Britain Covey

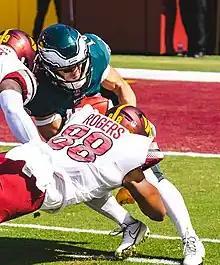
Covey with the Eagles in 2022

After going unselected in the 2022 NFL draft, Covey was signed by the Philadelphia Eagles as an undrafted free agent. He was waived on August 30, 2022, and signed to the practice squad the next day. He was elevated to the active roster for their week one game against the Detroit Lions, and made his NFL debut in the match, returning two punts for 13 yards. Covey was signed to the active roster on October 1. In week thirteen against the Tennessee Titans, he returned six punts for 105 yards for an average of 17.5 yards-per-return, which was the second-highest single-game total in the season. Covey helped the Eagles reach Super Bowl LVII. In the Super Bowl, Covey had two punt returns for 35 yards in the Eagles 38–35 loss to the Kansas City Chiefs.